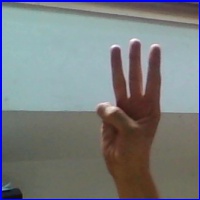
Letra: W